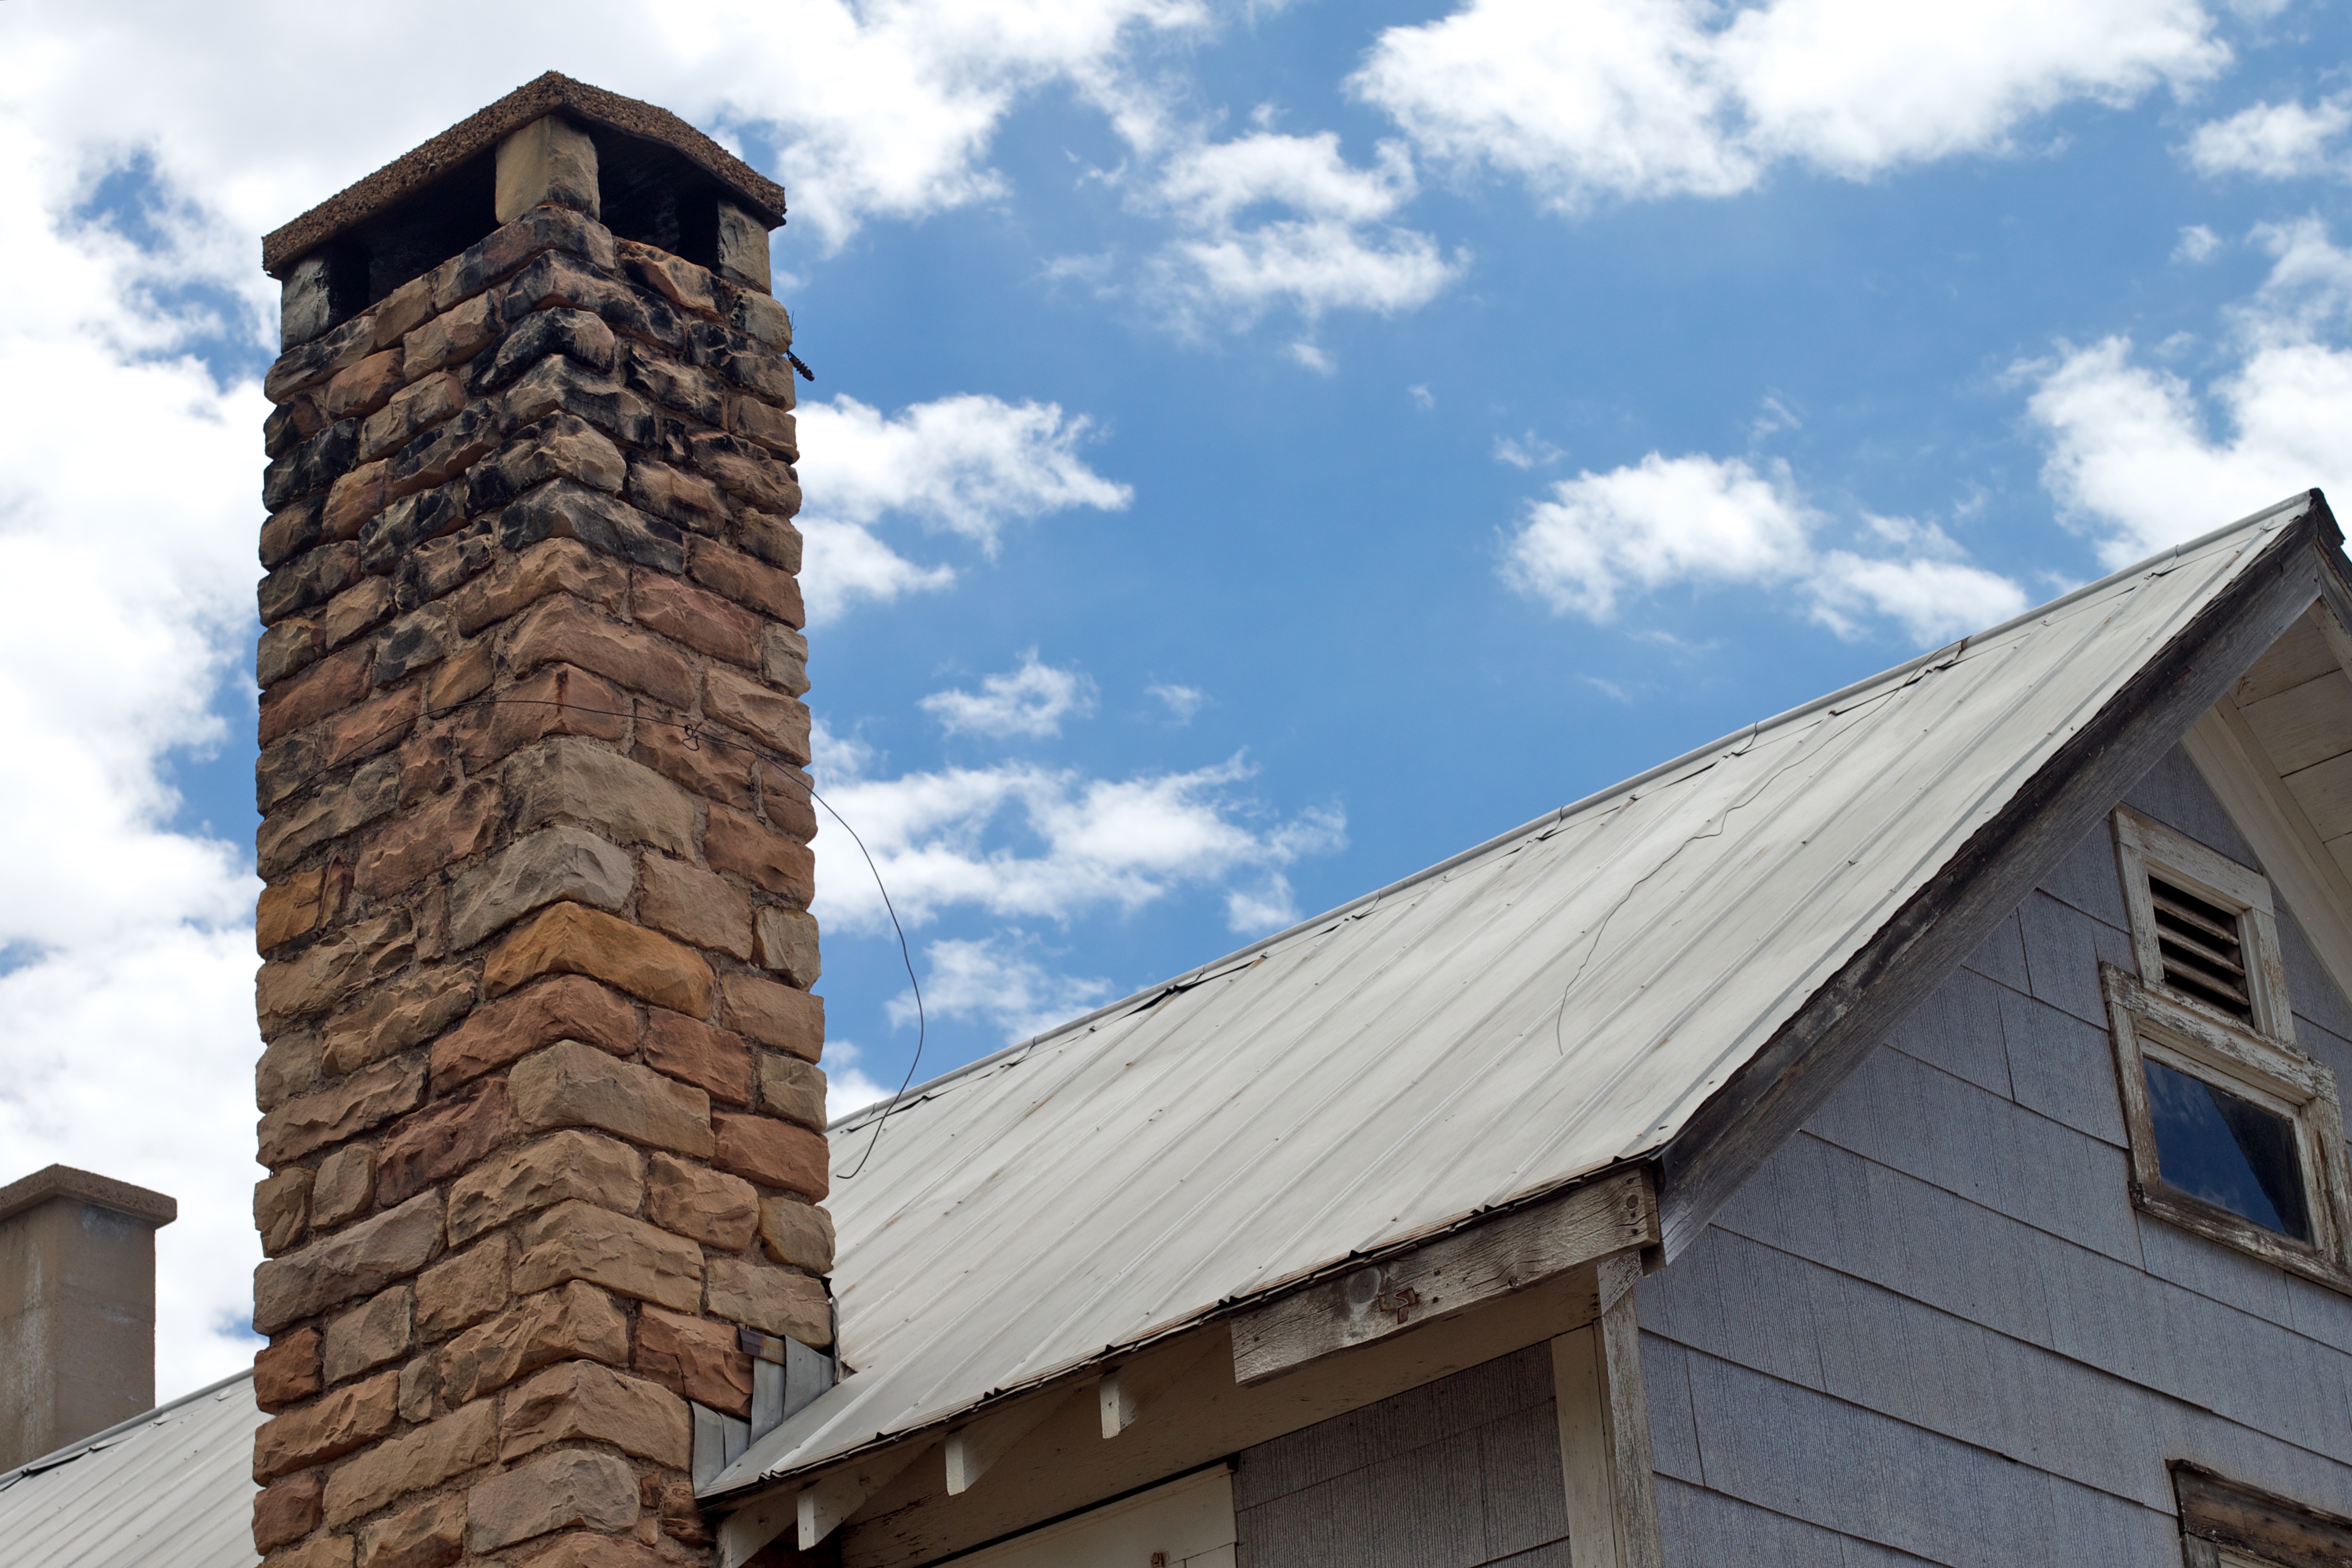
architecture, roof, tower, chimney, facade, siding, outdoor structure